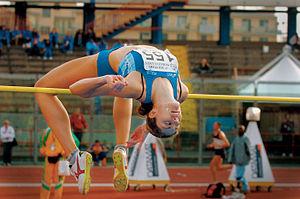
Les compétitions d'athlétisme des 3ᵉˢ Jeux mondiaux militaires ont eu lieu à Catane en Italie du 6 au 8 décembre 2003.
Oana Manuela Pantelimon née Musunoiu est une athlète roumaine spécialiste du saut en hauteur.